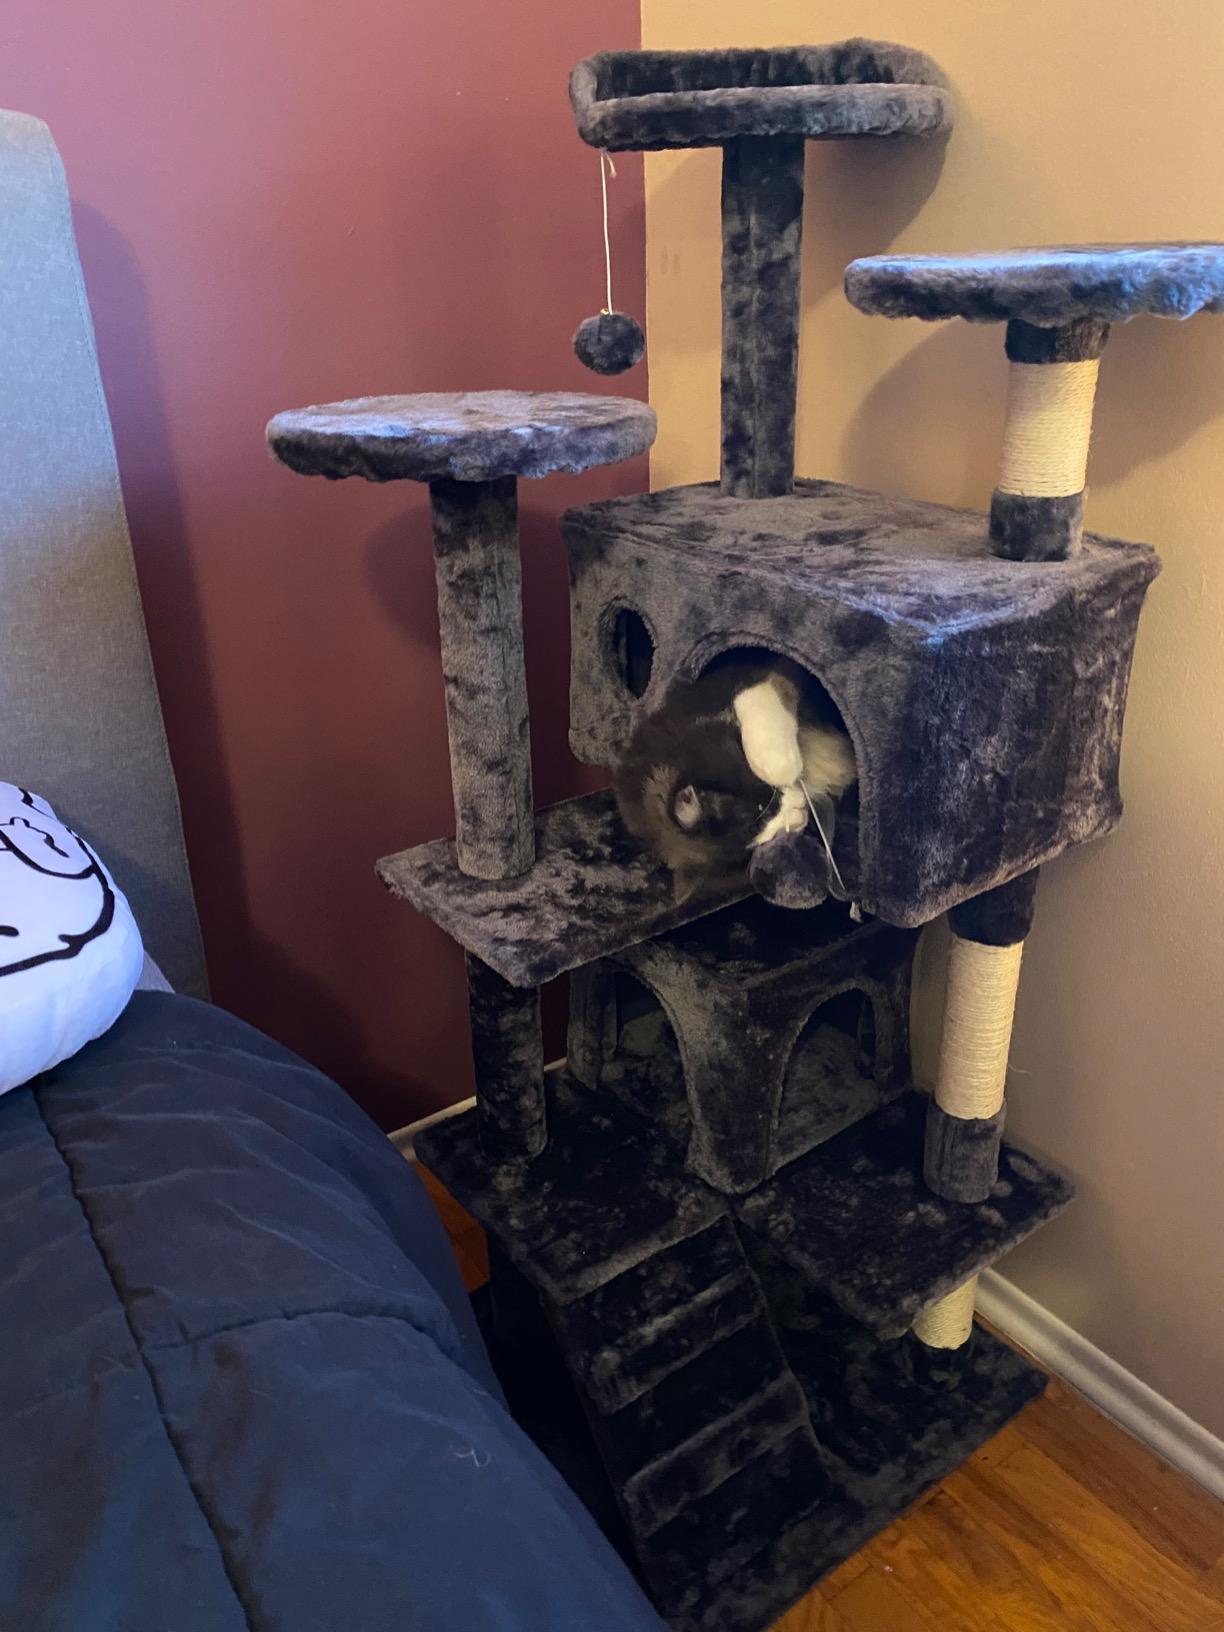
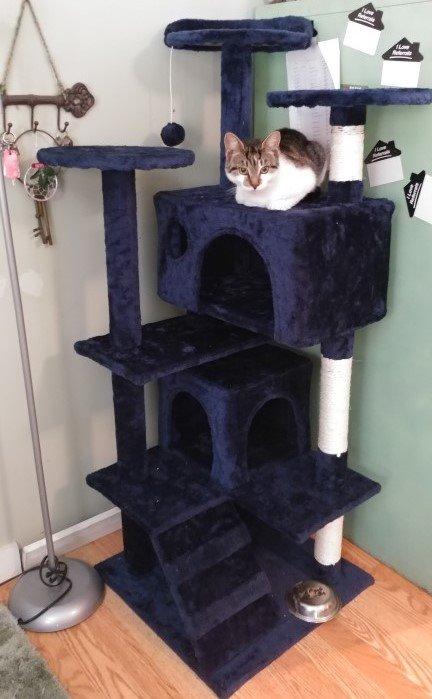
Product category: items_cat tree
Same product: no